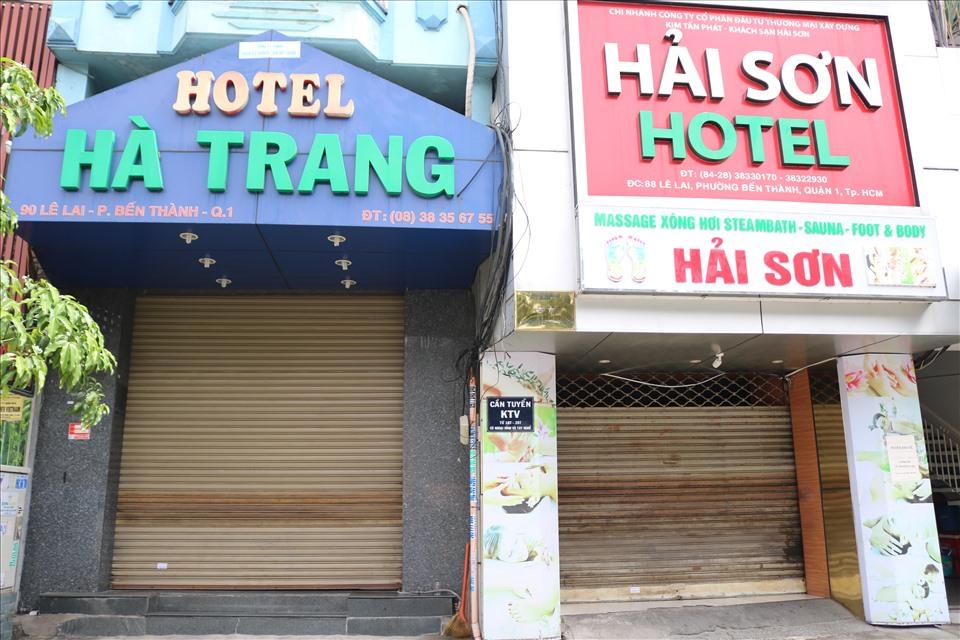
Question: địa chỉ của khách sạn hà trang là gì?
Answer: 90 lê lai, phường bến thành, quận 1